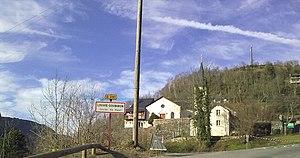
Entrée dans Louvie-Soubiron
Louvie-Soubiron est une commune française située dans le département des Pyrénées-Atlantiques, en région Nouvelle-Aquitaine.